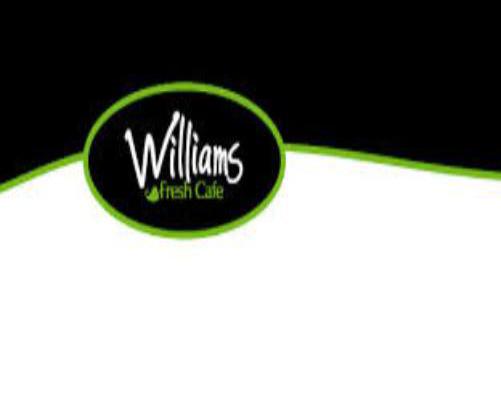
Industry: Food